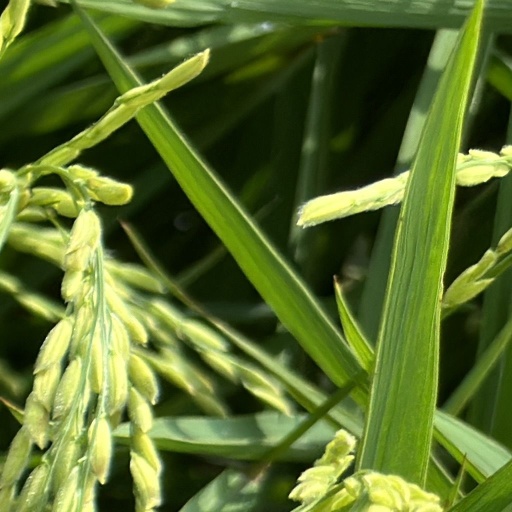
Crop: rice